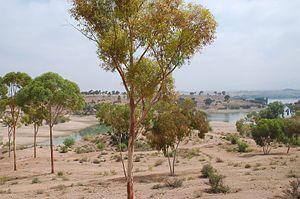
La province d'Al Haouz est une subdivision à dominante rurale de la région marocaine de Marrakech-Safi. Son chef-lieu est Tahannaout.